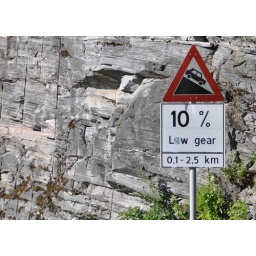
Despite the generally slow roads you could have fun around the mountains with lots of twisties and sharp descents.